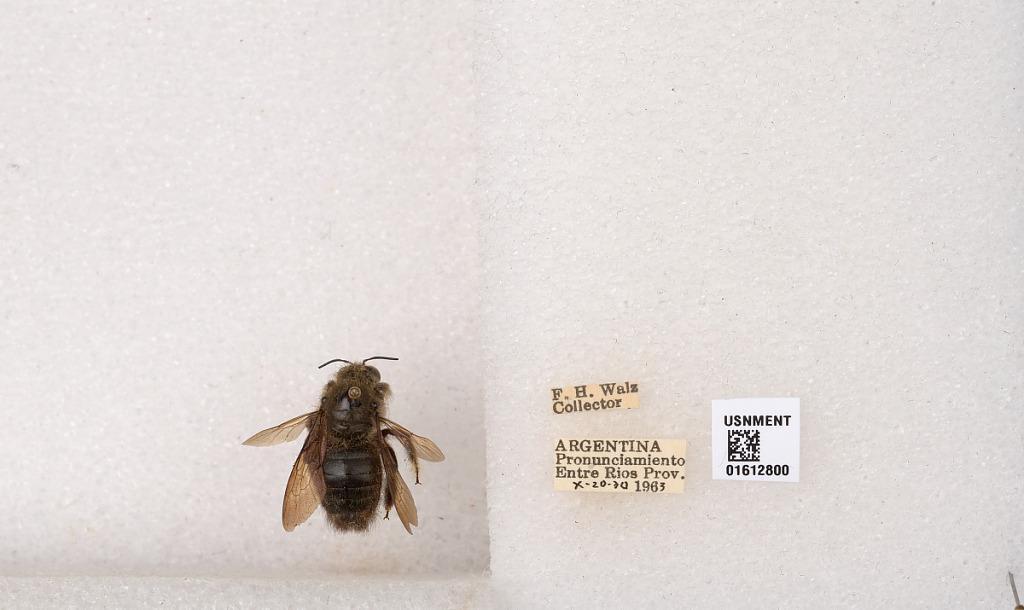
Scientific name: Xylocopa (Stenoxylocopa) artifex Smith
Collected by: F. Walz
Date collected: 1963-10-20
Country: Argentina
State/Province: Entre Rios
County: Departamento de Uruguay
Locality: Pronunciamiento
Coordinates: -32.3452, -58.4404